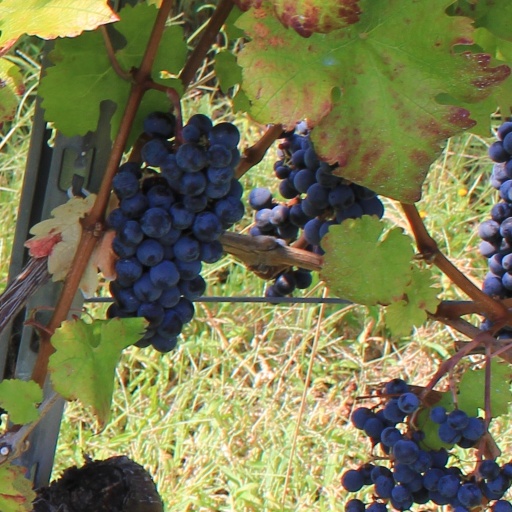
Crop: grape